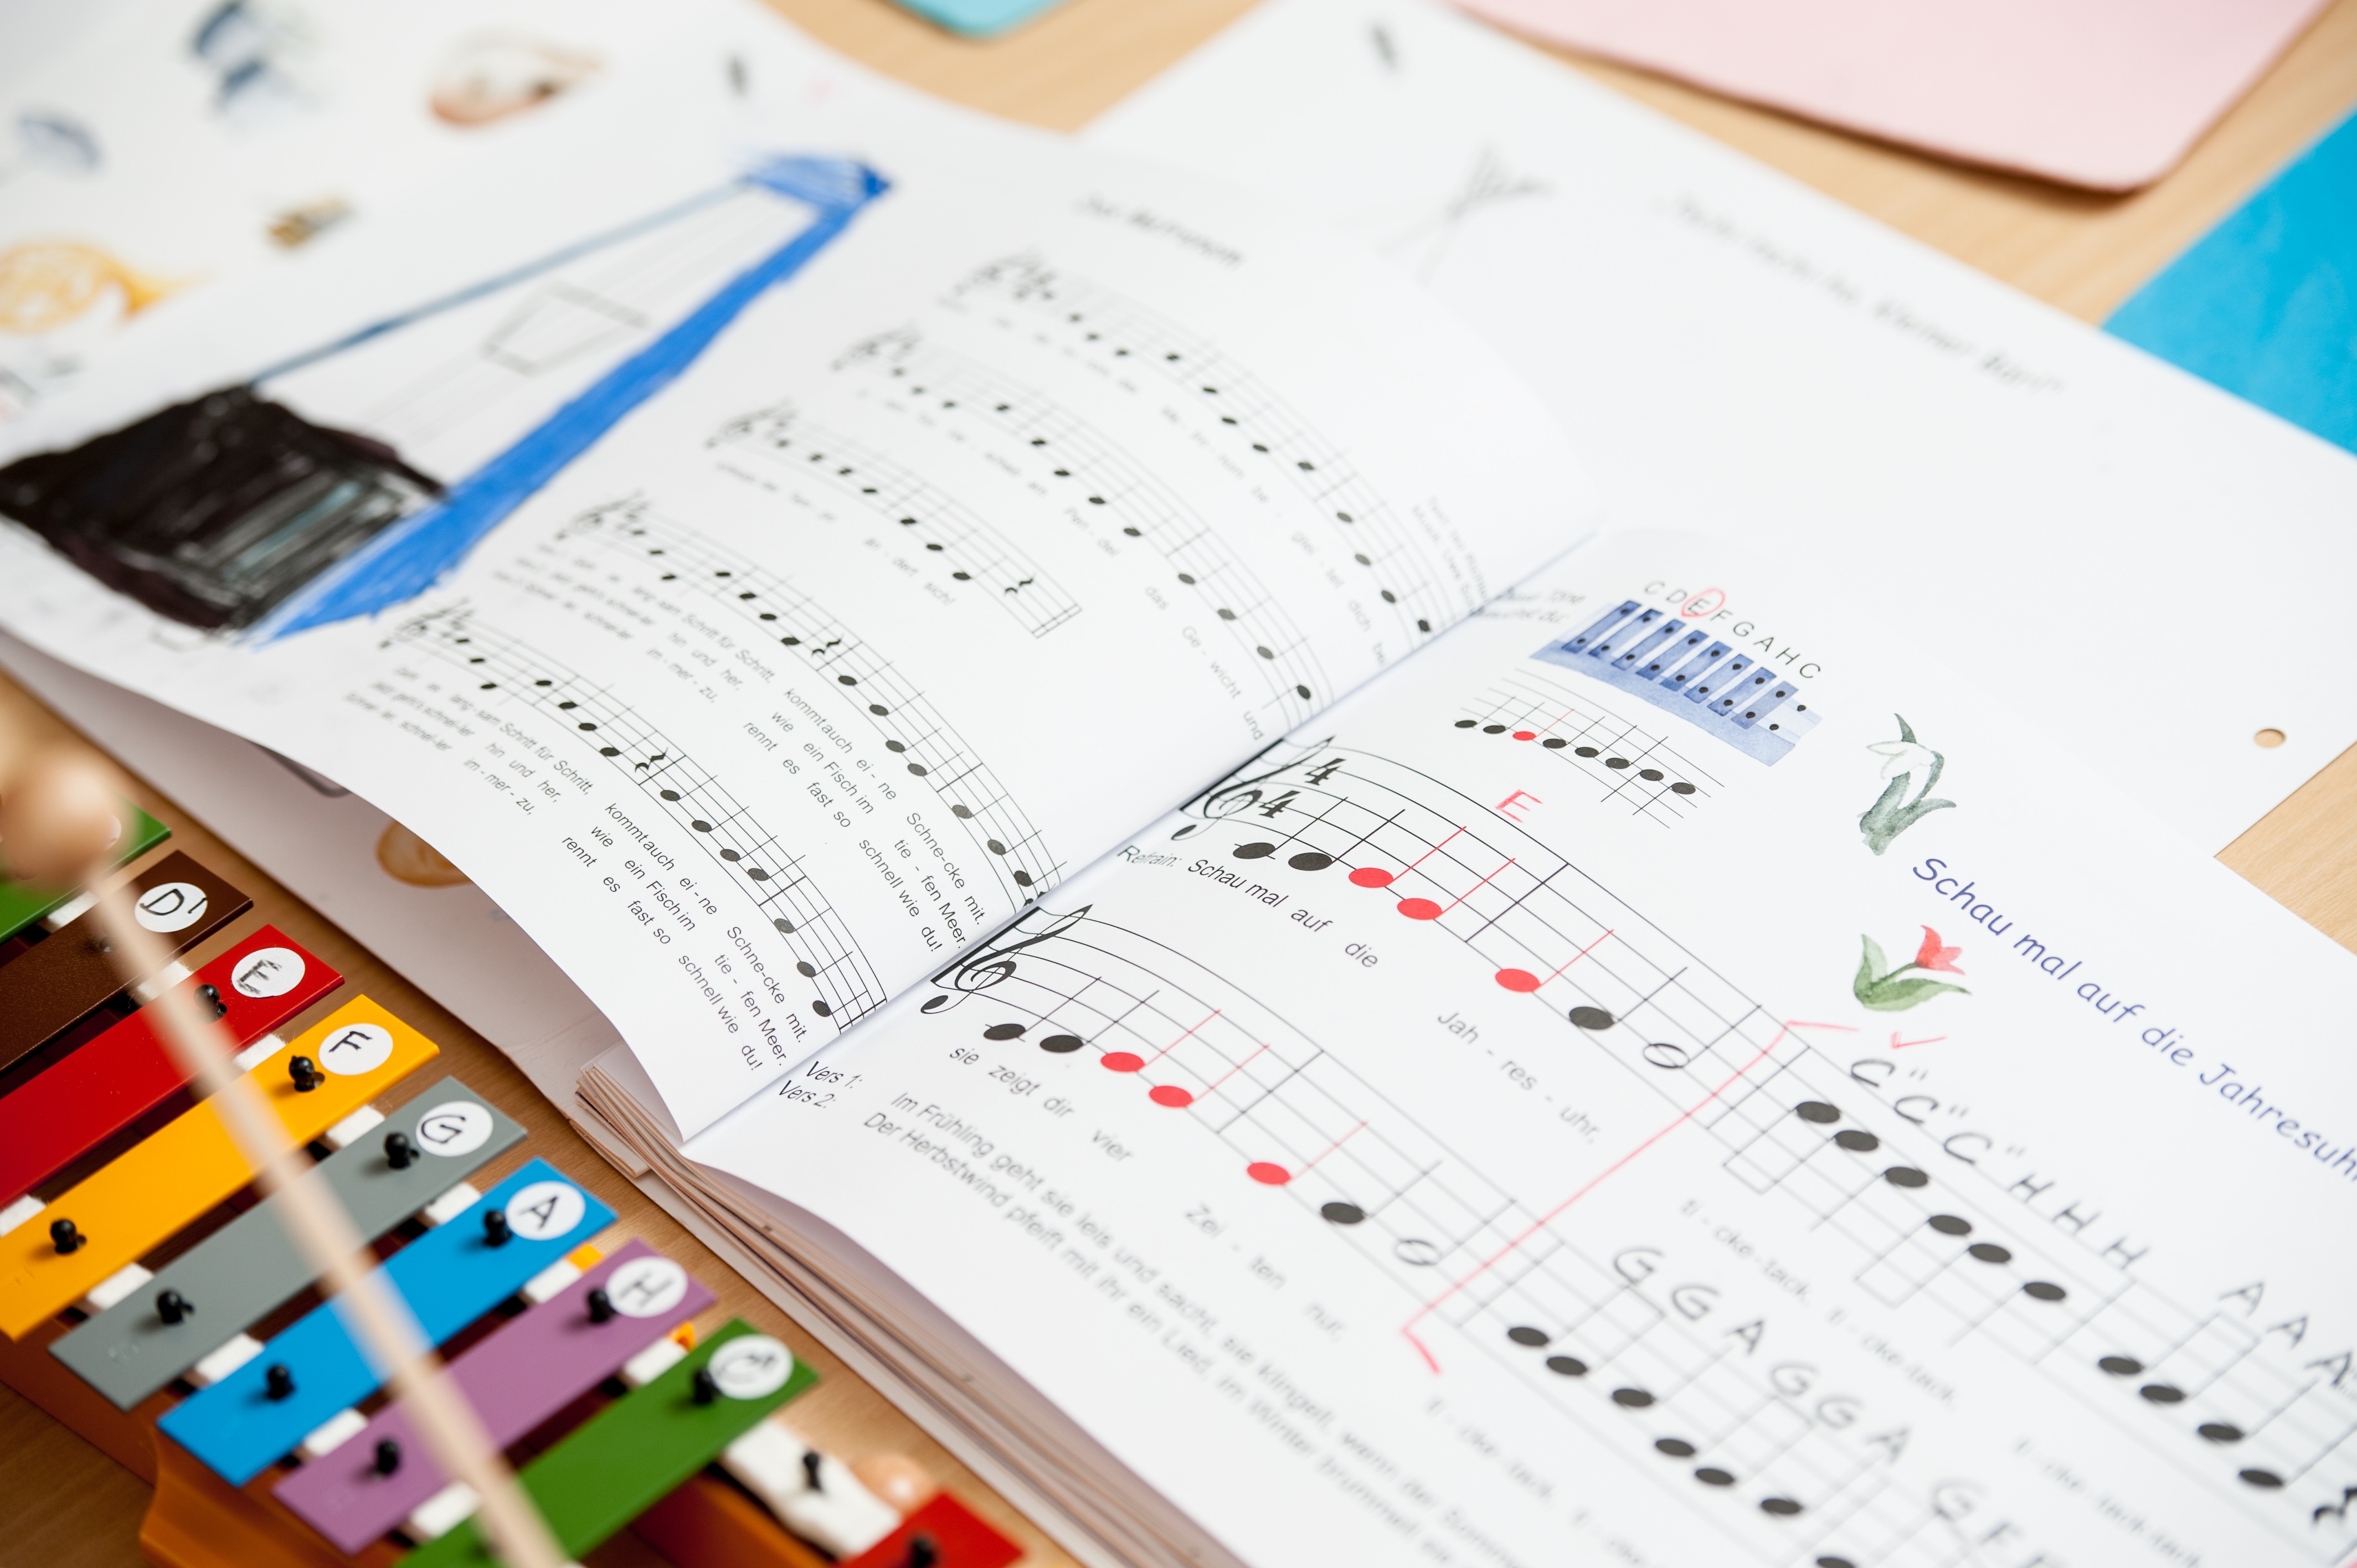
writing, music, brand, font, design, text, plan, school, document, glockenspiel, graphic design